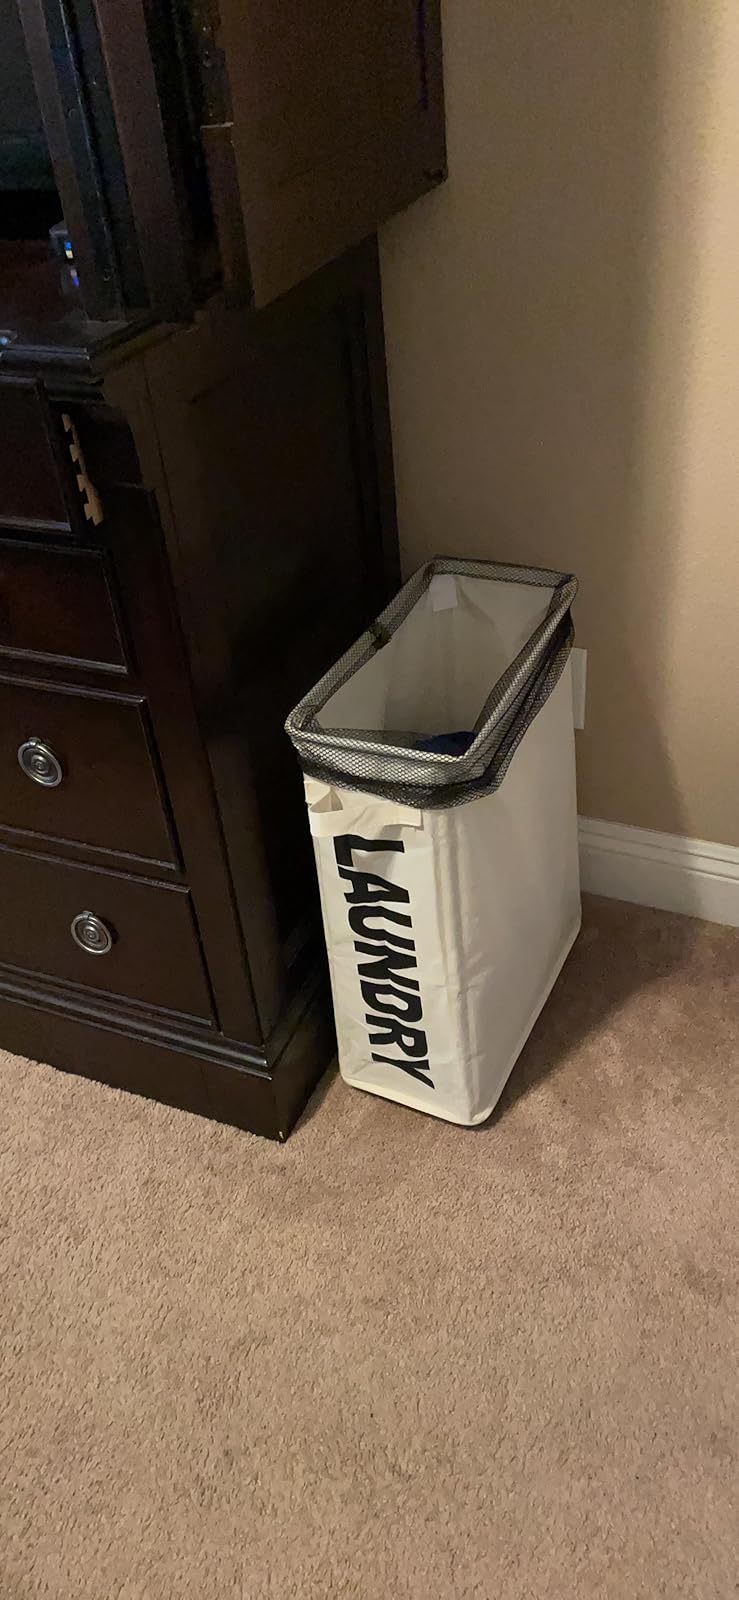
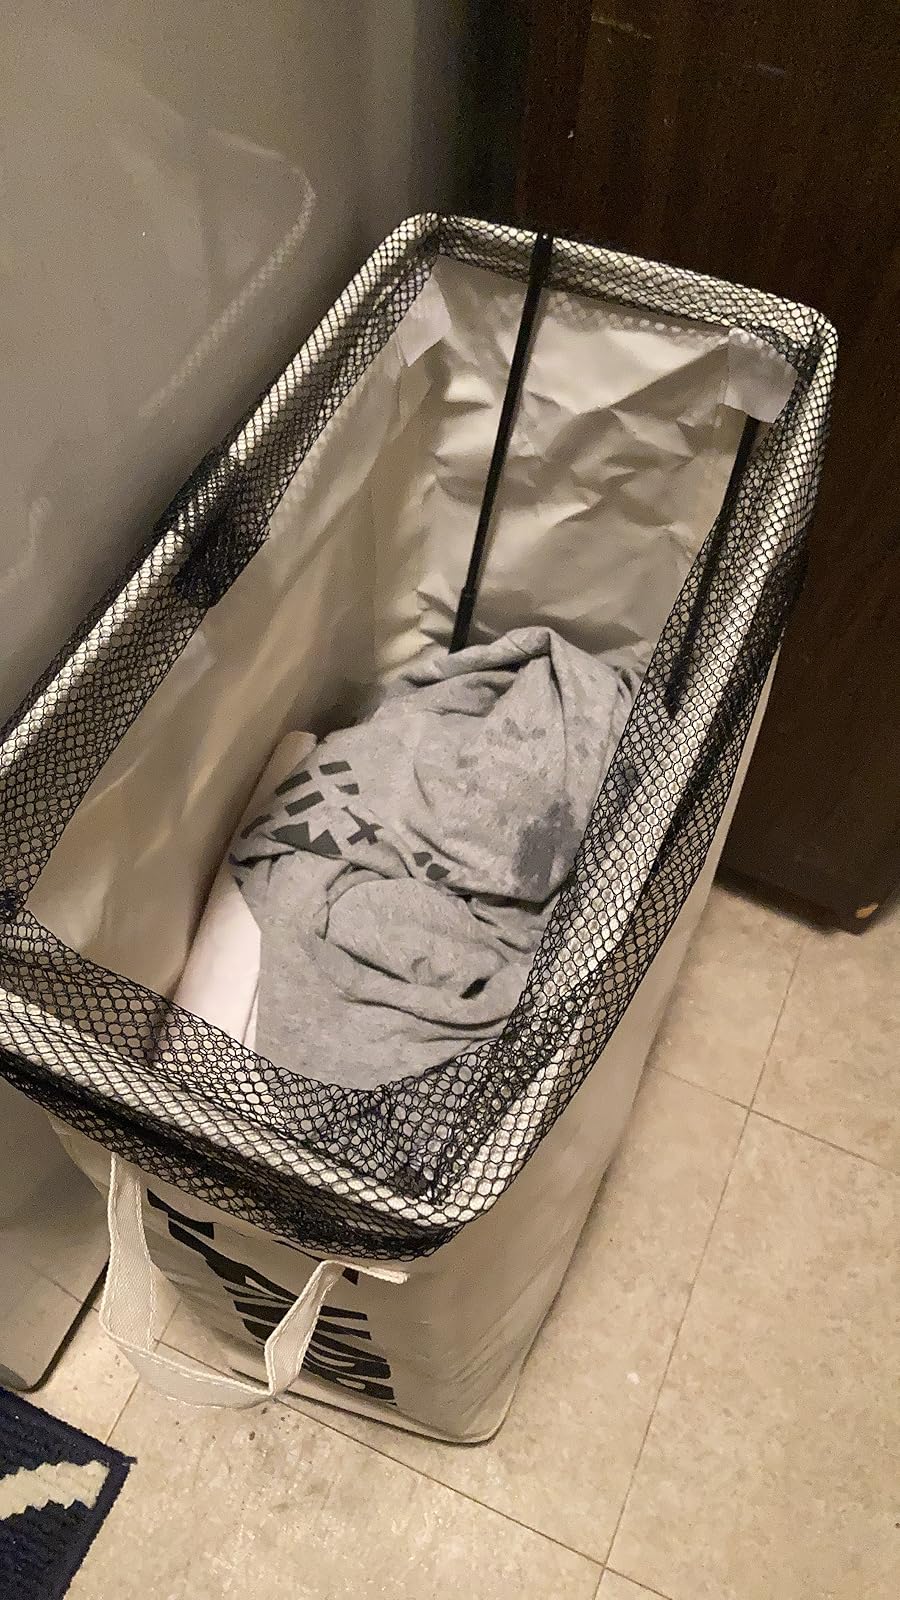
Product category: items_hamper
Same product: yes